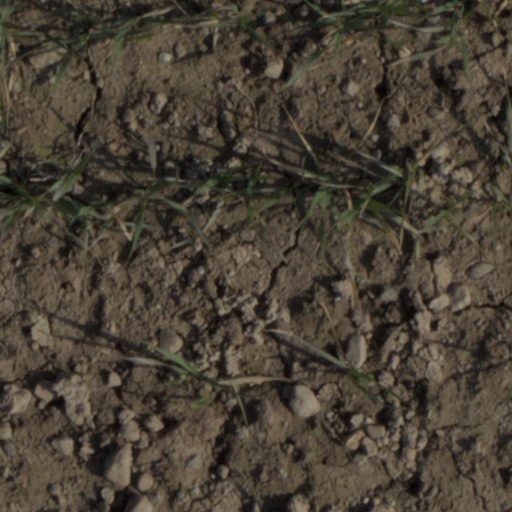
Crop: wheat